Tom's Rhinoplasty

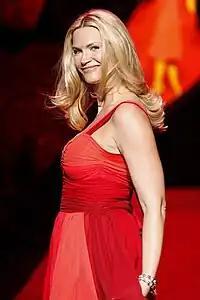
Natasha Henstridge (pictured) was cast as Ms. Ellen solely because Trey Parker found her attractive in the 1995 science-fiction horror film "Species"

"Tom's Rhinoplasty" was written and directed by "South Park" co-creator Trey Parker. It first aired on Comedy Central in the United States on February 11, 1998. It is considered the show's first Valentine's Day episode, since it came out three days before Valentine's Day and involved semi-romantic plot-lines. Natasha Henstridge makes a guest appearance as substitute teacher Ms. Ellen. Following the success of "Mr. Hankey, the Christmas Poo", a large number of celebrities started contacting Comedy Central with the hopes of making guest appearances in "South Park" episodes, allowing Parker and fellow co-creator Matt Stone to practically take their pick of guest stars. Parker asked for Henstridge solely because he found her attractive in "Species", the 1995 science fiction horror film in which she starred. Henstridge was nervous performing the role because she had never conducted a voice over performance before. Henstridge was credited as "The Chick from "Species"" in the opening credits.